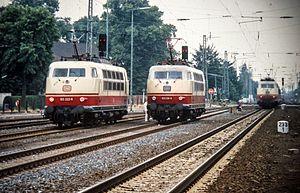
L'entreprise Henschel & Sohn était une entreprise de construction mécanique allemande, créée le 28 juin 1810 par Georg Christian Carl Henschel à Cassel et son fils Johann Werner Henschel. Dès 1817, le frère aîné de Johann Werner, Carl Anton Henschel, devient partenaire de l'entreprise.